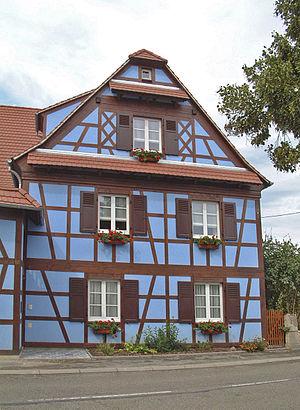
Construction neuve à colombage de style traditionnel, isolation en mur manteau (ETICS sous enduit mince)
On qualifie de mur manteau, dans le langage du bâtiment et de la construction, les systèmes d’isolation thermique par l’extérieur du volume habitable, en référence à leur principe de doublage des murs porteurs par une enveloppe – le manteau – placée sur la face extérieure des murs. Cette caractéristique les différencie des autres systèmes d’isolation thermique des bâtiments, en particulier du système, répandu sur le marché français, d’ITI, dans lequel le système d’isolation est placé à l’intérieur du périmètre habitable, sur la face interne des murs extérieurs.